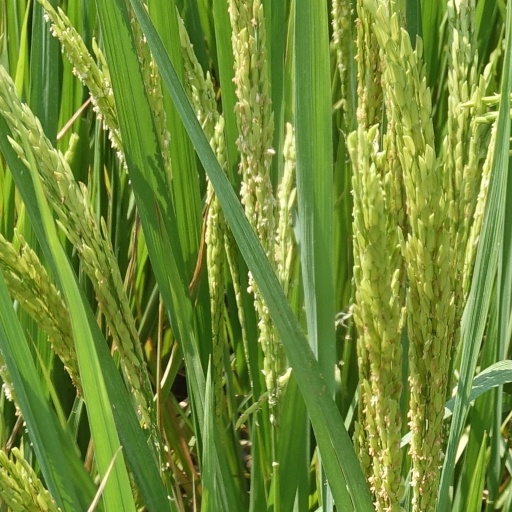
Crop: rice